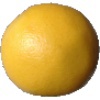
Label: white_grapefruit